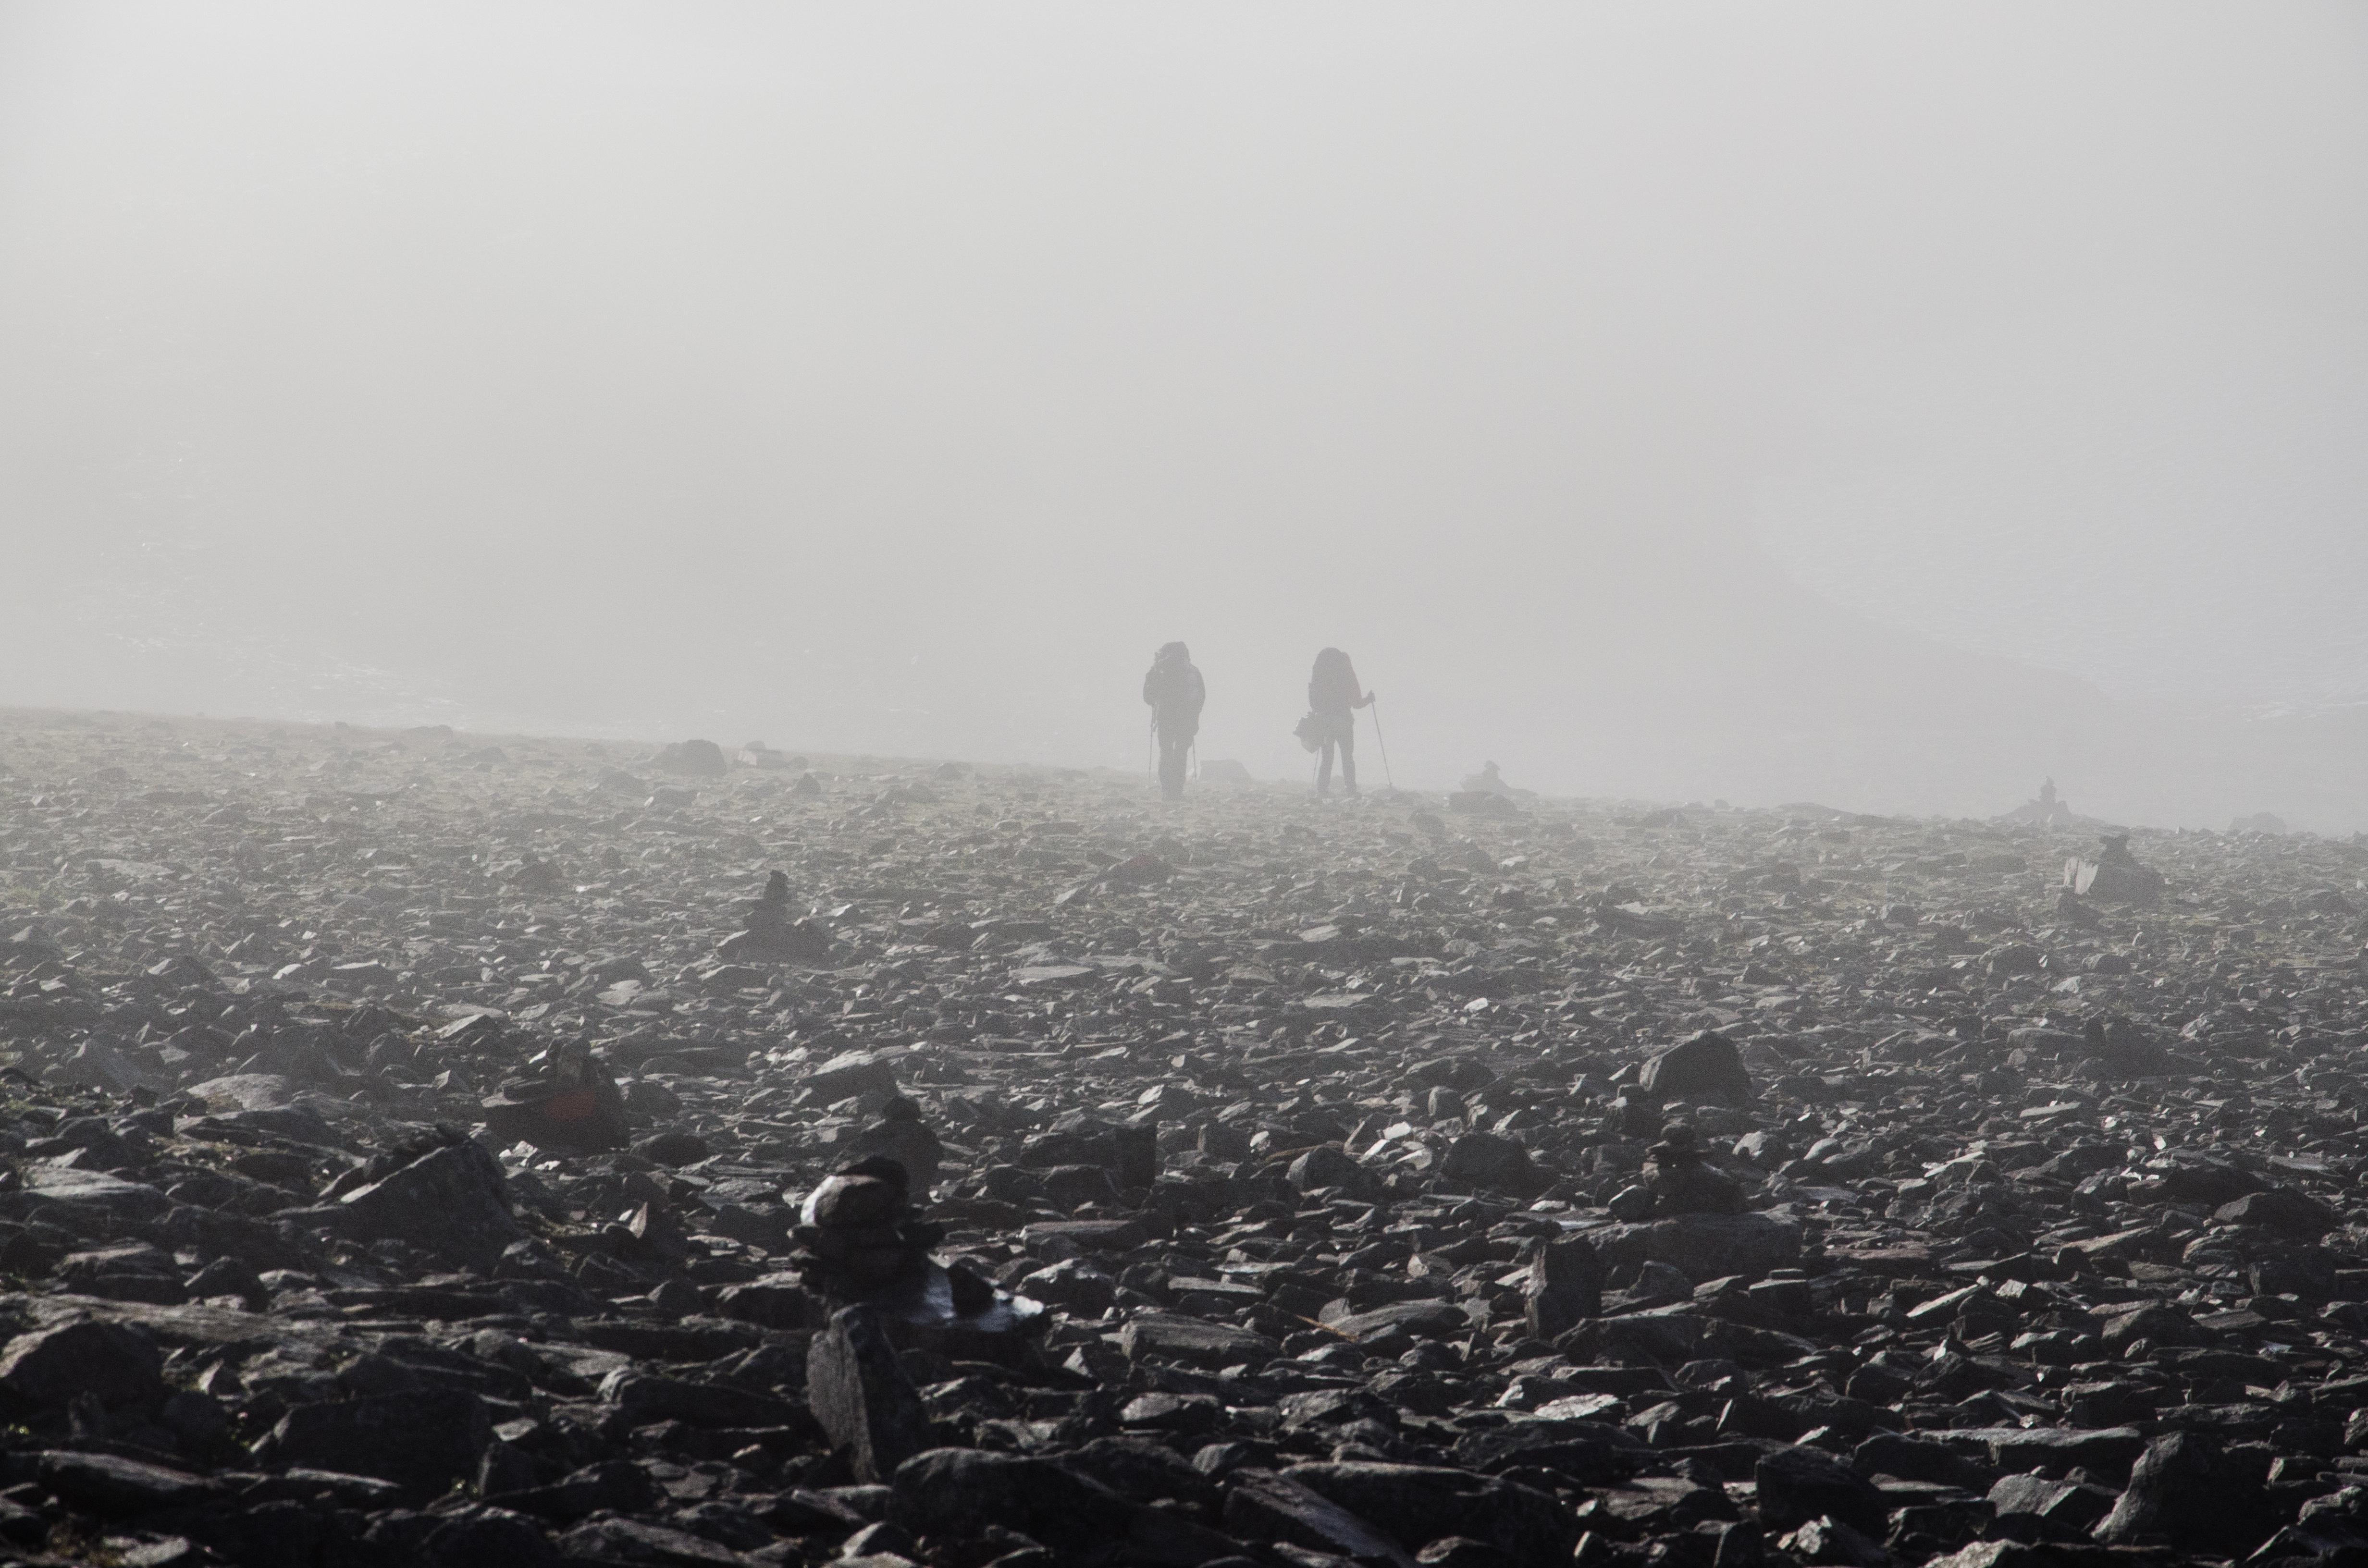
landscape, outdoor, horizon, mountain, snow, black and white, people, fog, mist, hiking, skyline, photography, morning, adventure, foggy, cityscape, flight, weather, haze, climbing, monochrome, hikers, aerial photography, monochrome photography, atmospheric phenomenon, atmosphere of earth